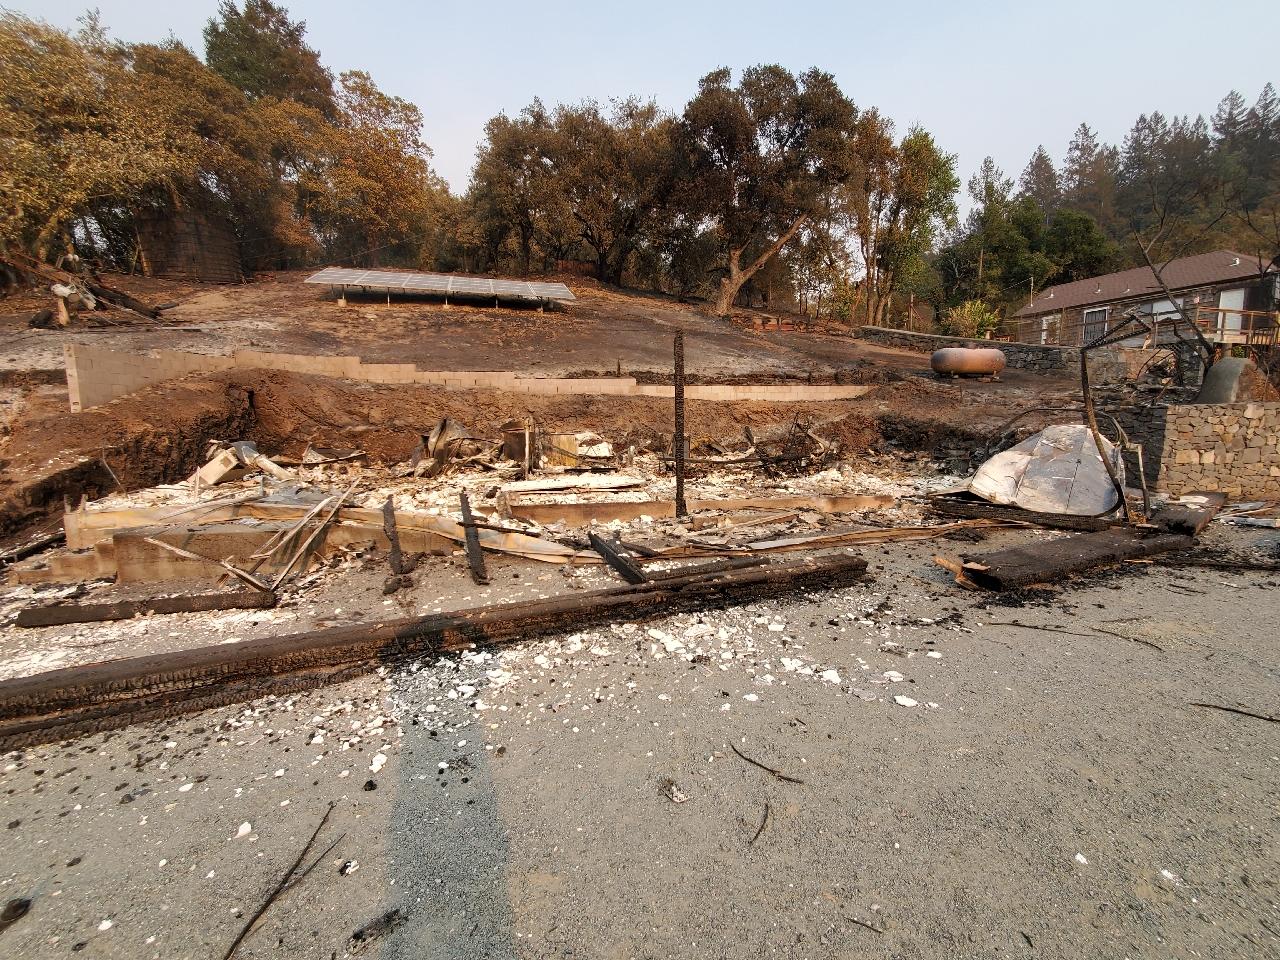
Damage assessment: destroyed